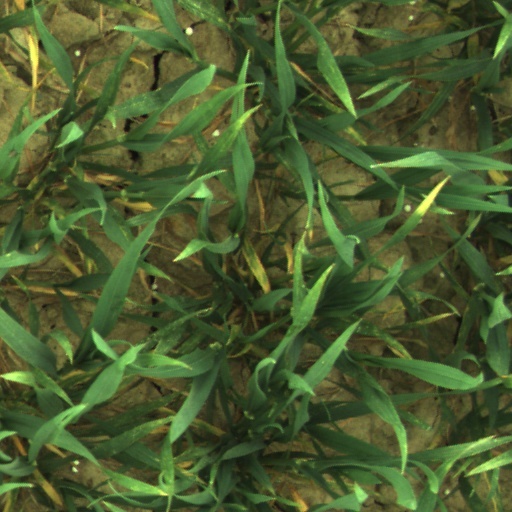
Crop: wheat